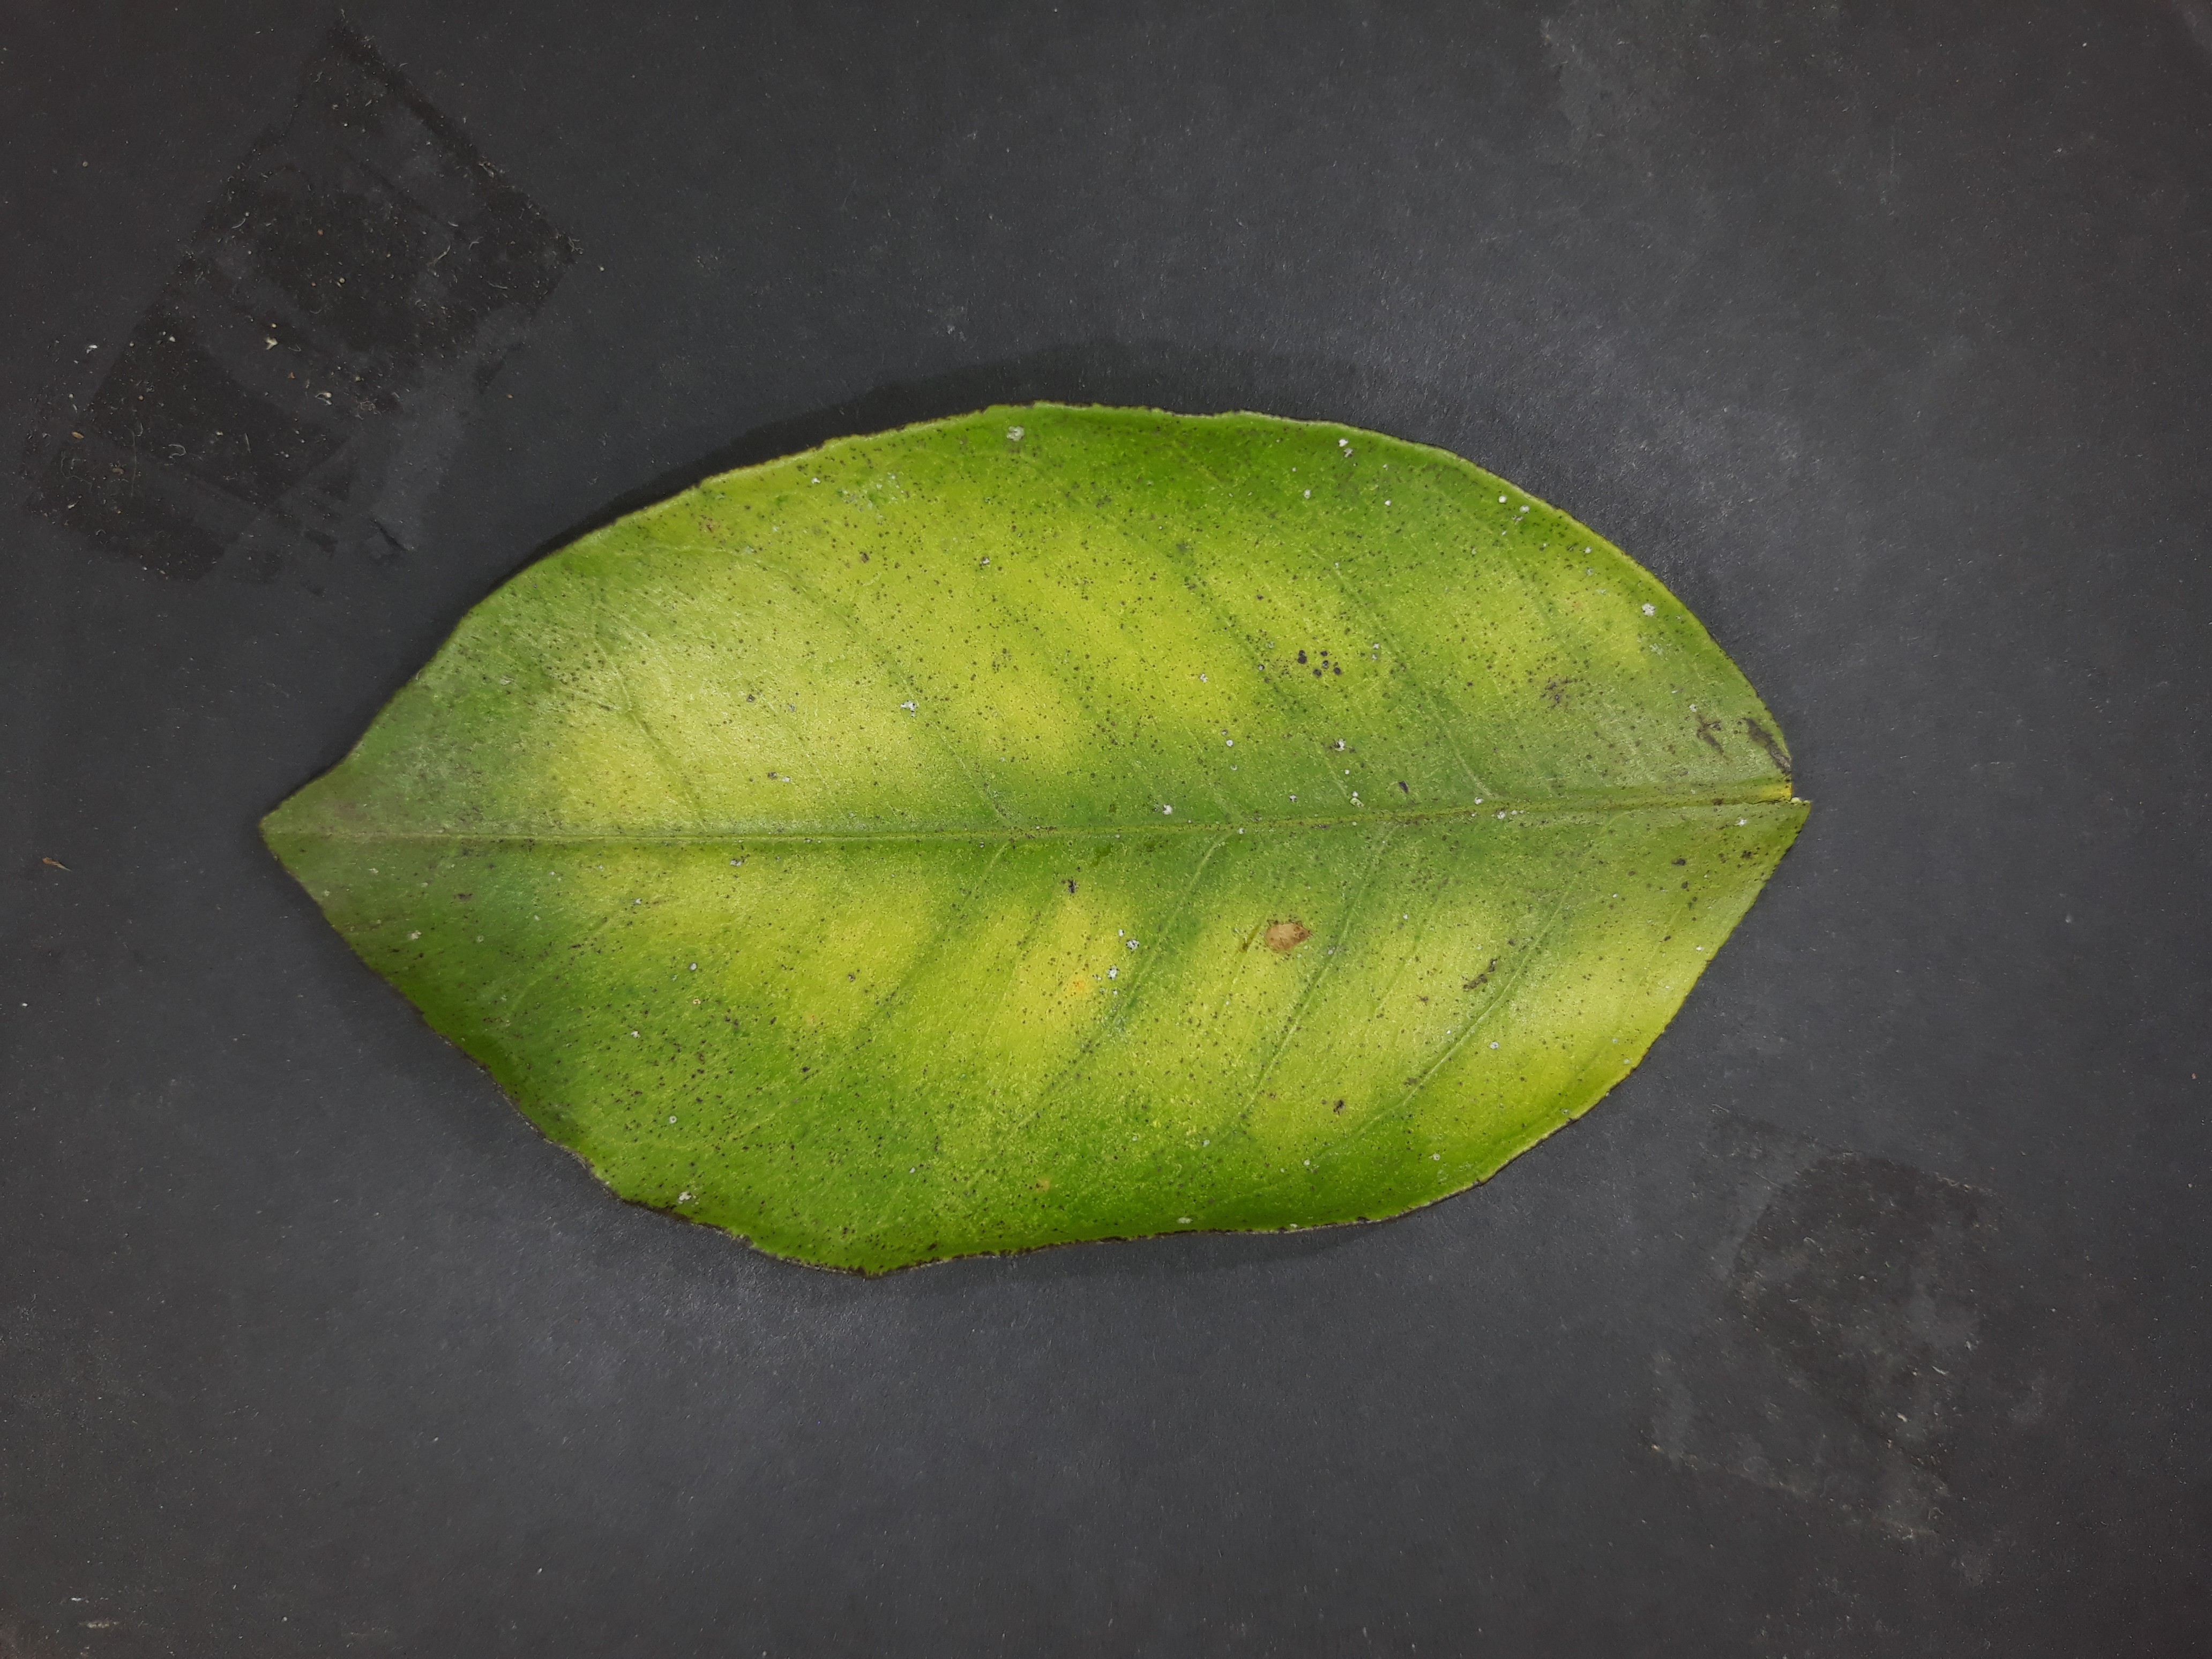
Label: Magnesium deficiency (Mg)